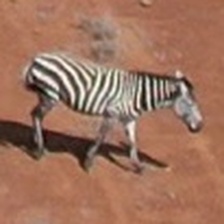
Pose orientation: right